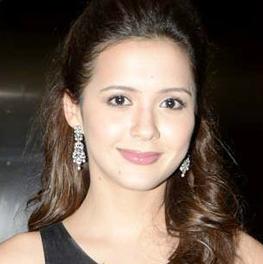
Age: 28